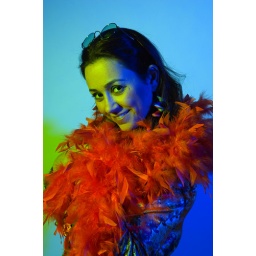
I used two filters in the flashes , green and blue . Voila the result .